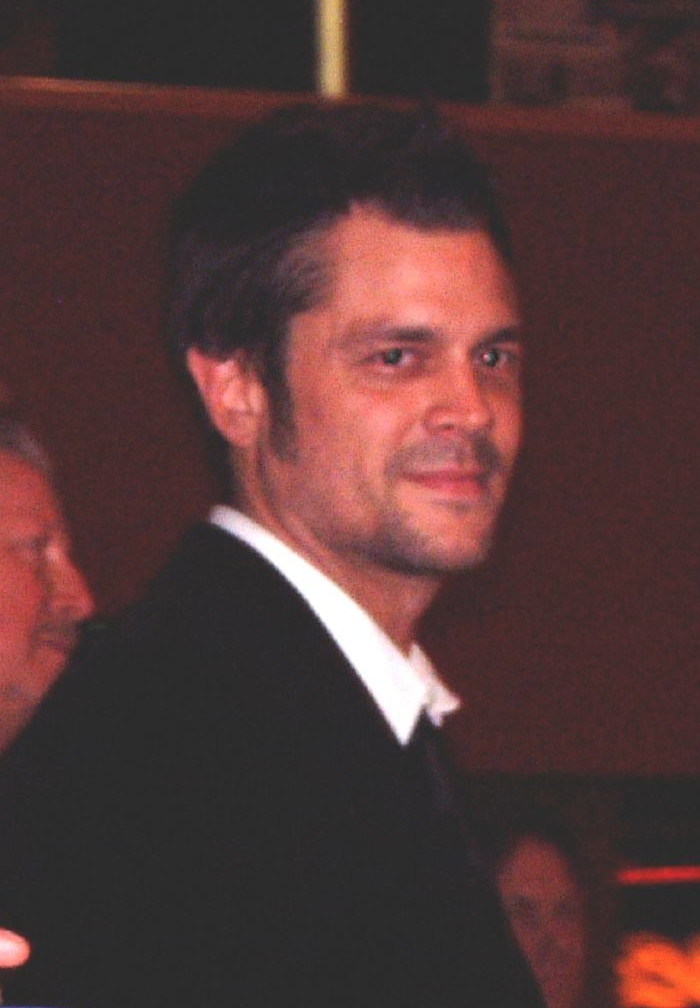
จอห์นนี นอกซ์วิลล์

| image =Johnny Knoxville.jpg
| birthplace = นอกซ์วิลล์ รัฐเทนเนสซี
| birthname = ฟิลิป จอห์น แคลปป์
| othername = PJ
| spouse = Melanie Lynn Clapp (1995—2007)
| website =
ฟิลิป จอห์น แคลปป์ () เกิดเมื่อวันที่ 11 มีนาคม ค.ศ. 1971 ในนอกซ์วิลล์ รัฐเทนเนสซี หรือมีชื่อการแสดงว่า จอห์นนี นอกซ์วิลล์ () เป็นนักแสดง ดาราตลก และสตันต์ เขามีผลงานภาพยนตร์หลายเรื่อง แต่เขาเป็นที่รู้จักดีที่สุดในผลงานร่วมสร้างและดาราหลักในรายการซีรีส์ทางช่องเอ็มทีวี ที่ชื่อ แจ็กแอส (Jackass)
หมวดหมู่:นักแสดงอเมริกัน
หมวดหมู่:บุคคลจากนอกซ์วิลล์
หมวดหมู่:สตันต์แมนชาวอเมริกัน
หมวดหมู่:นักเล่นแผลง ๆ